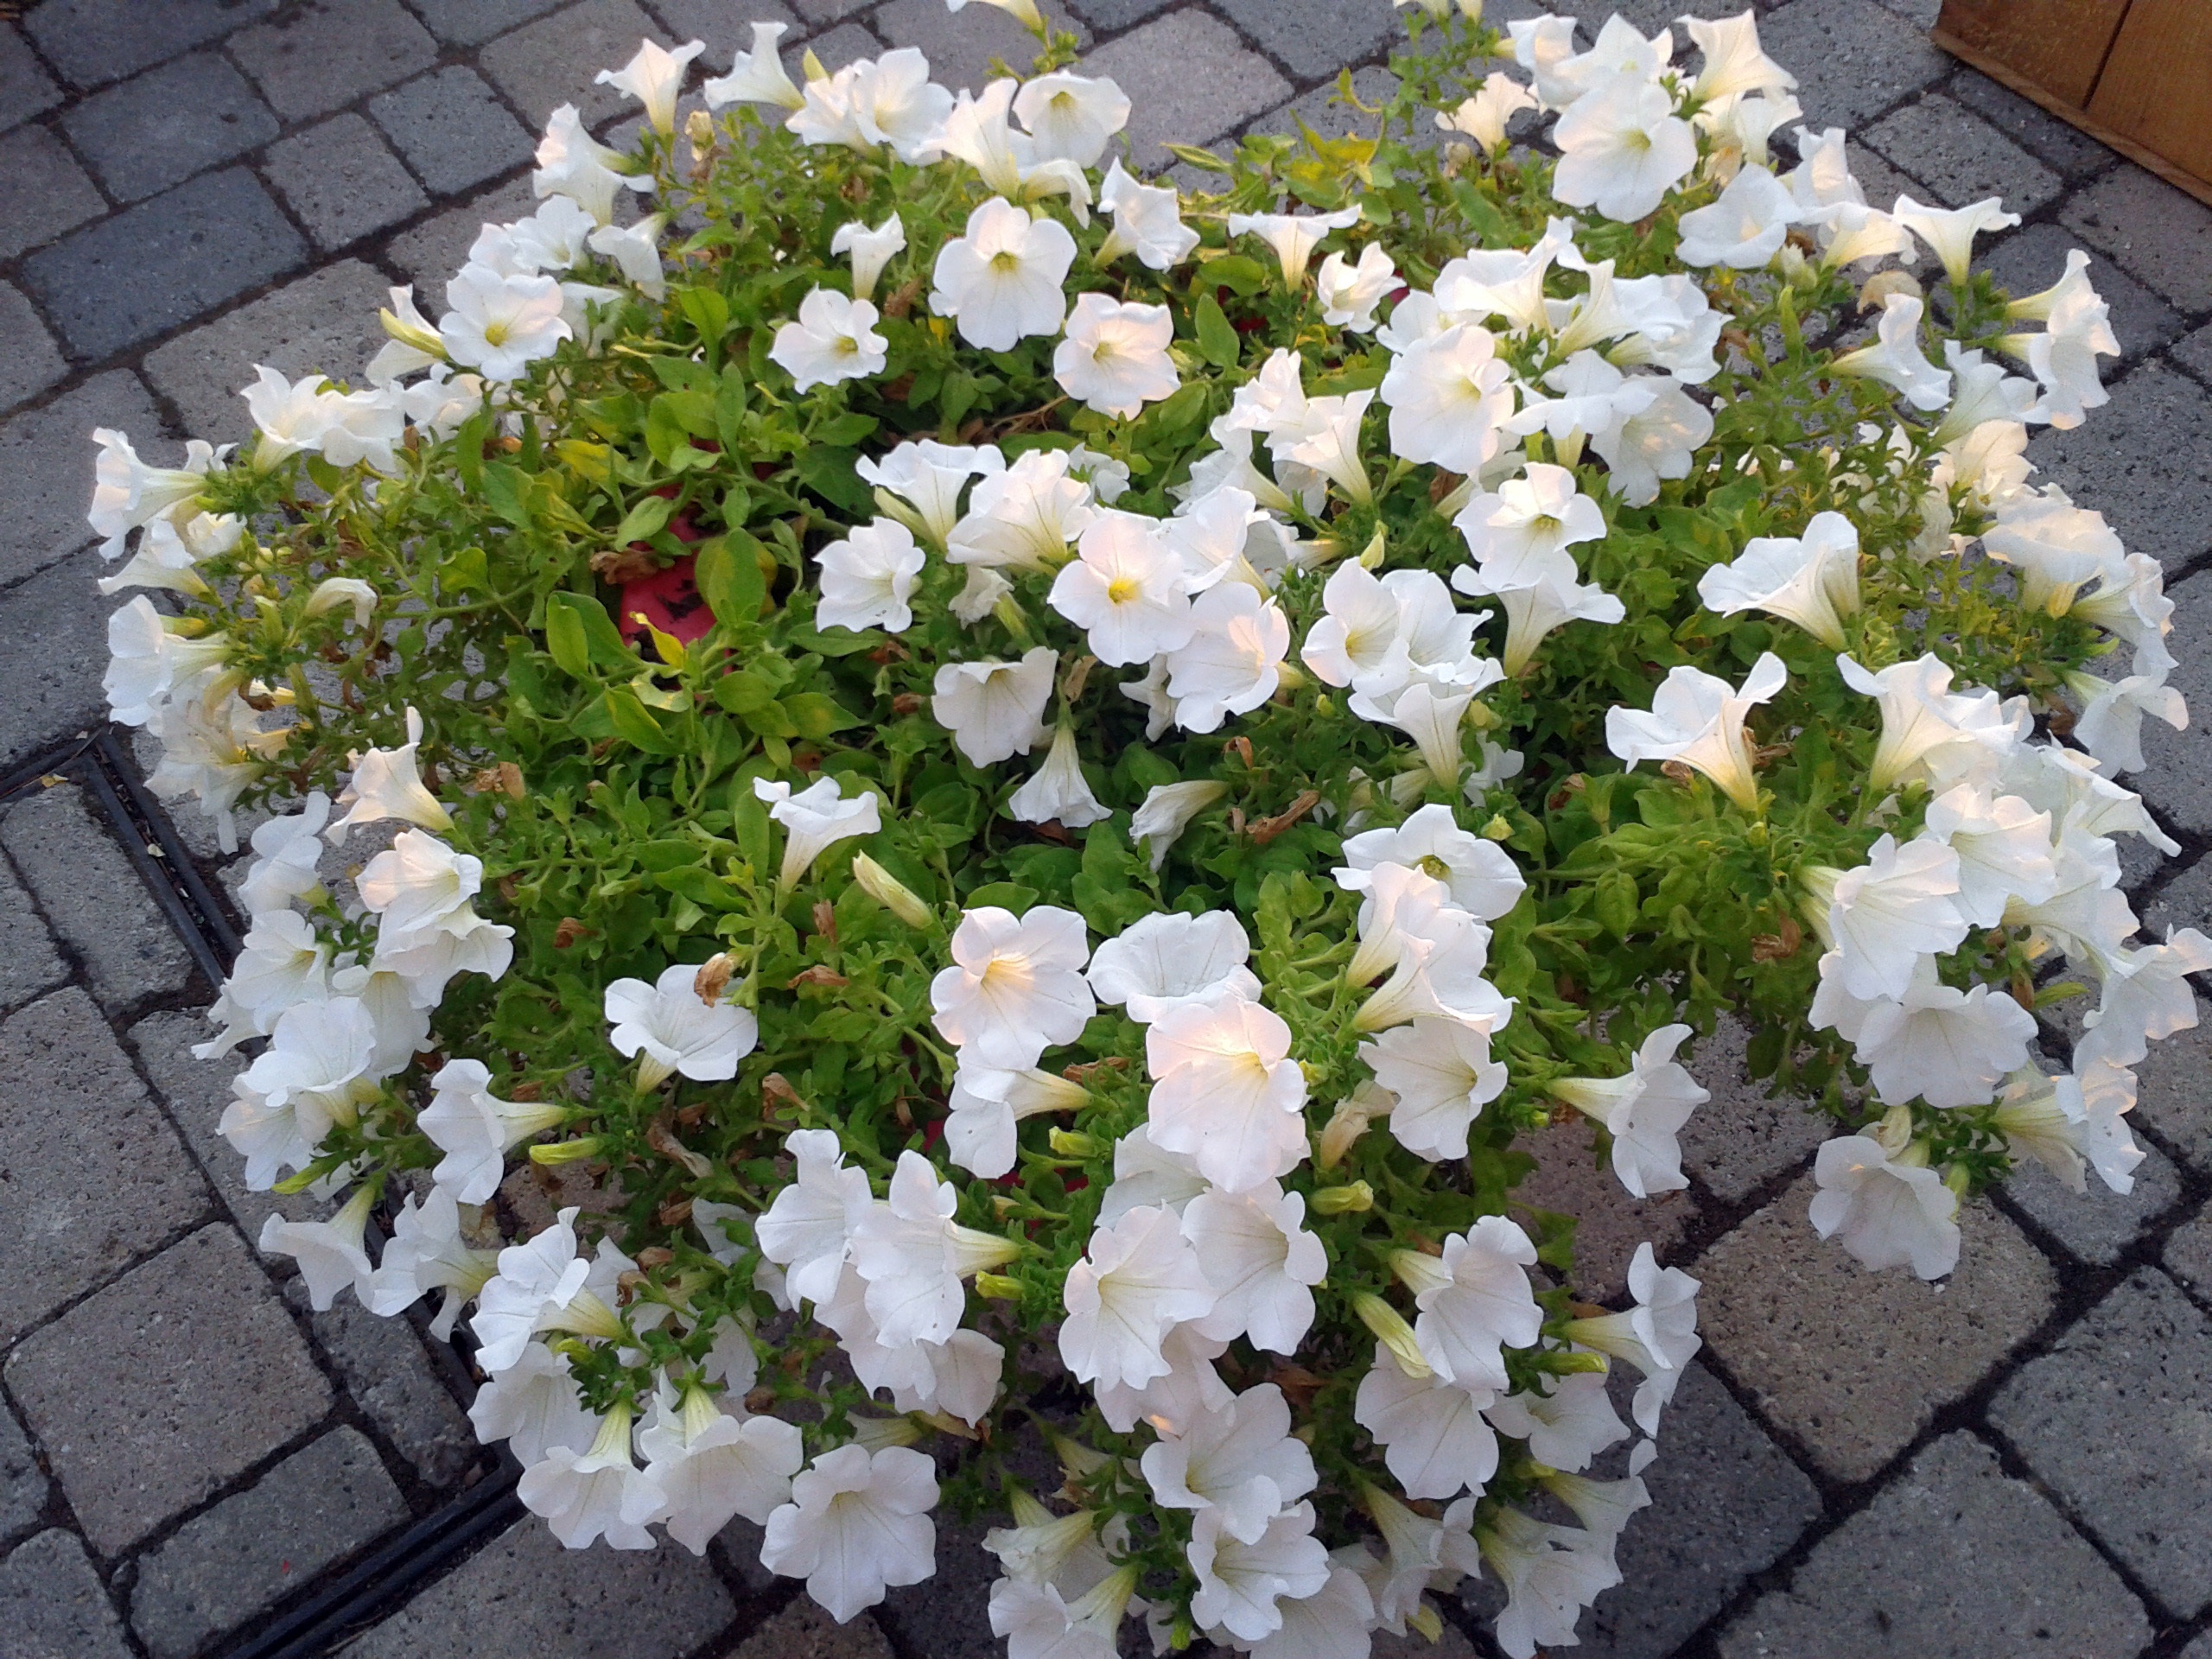
plant, flower, botany, flowers, shrub, flowerpot, floristry, begonia, gardenia, jasmine, flowering plant, flower bouquet, floral design, busy lizzie, land plant, violet family, flower arranging